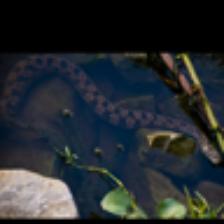
Label: NonHuman